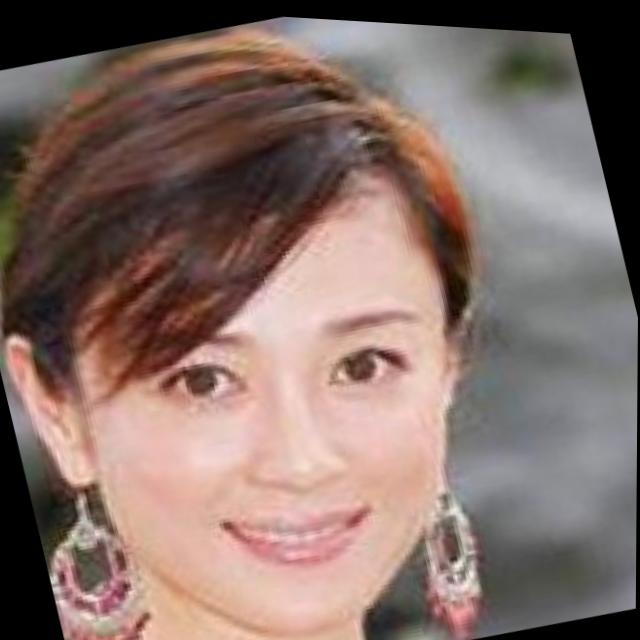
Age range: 45-64